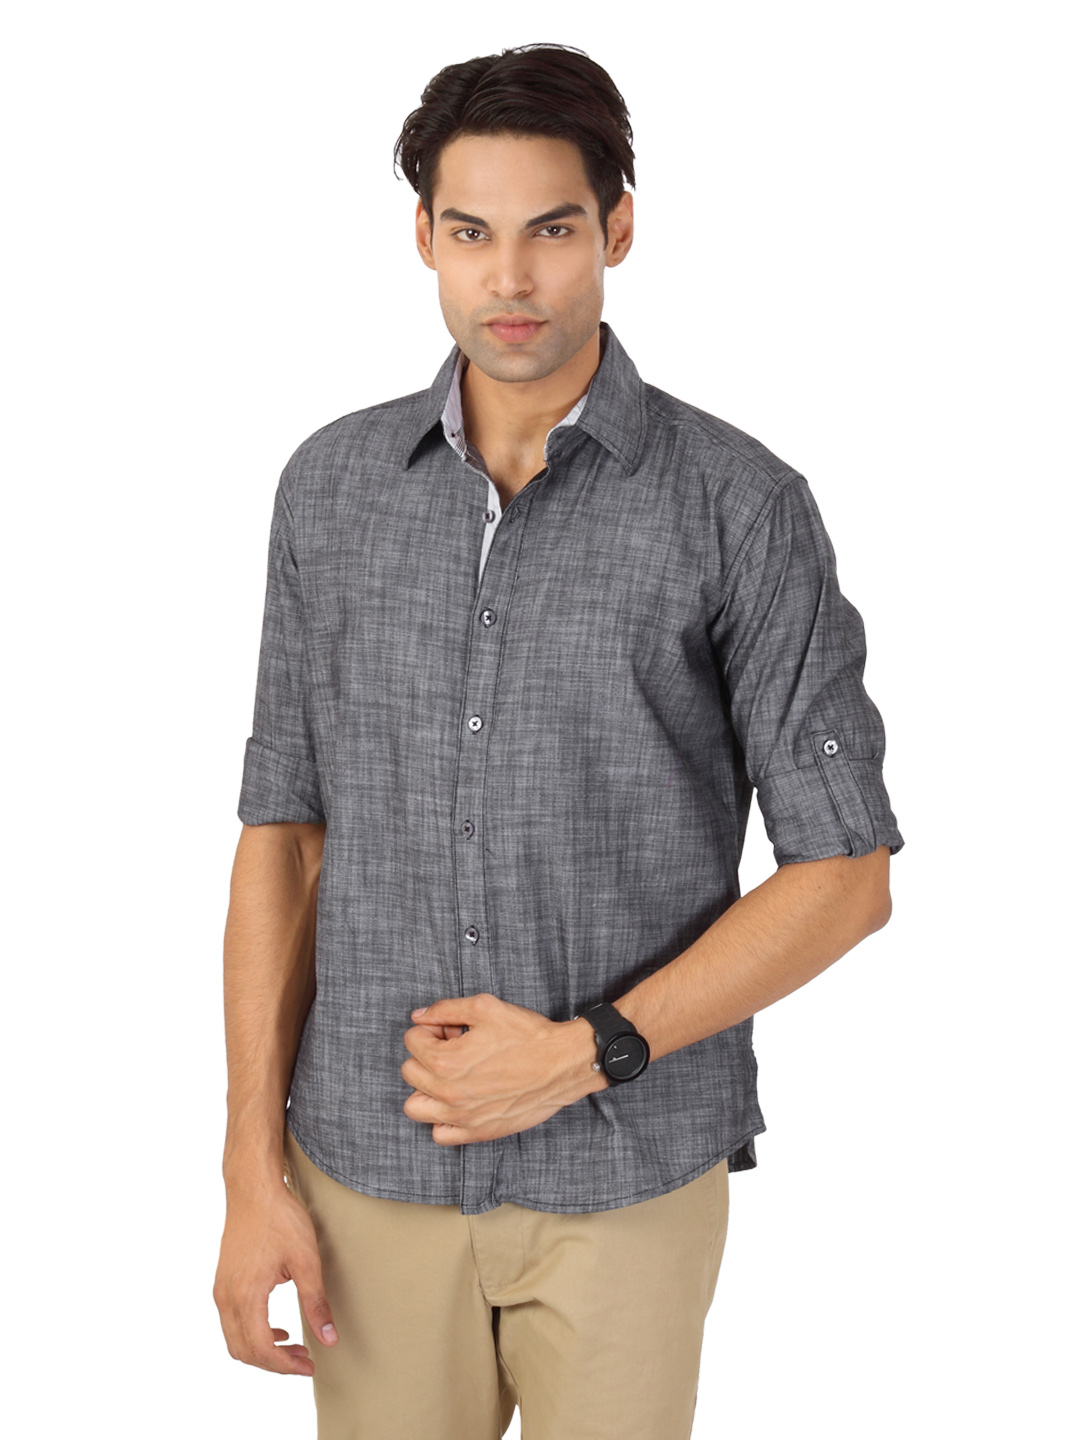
Highlander Men Grey Melange Shirt
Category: Apparel / Topwear / Shirts
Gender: Men
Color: Grey Melange
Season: Fall 2012
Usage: Smart Casual